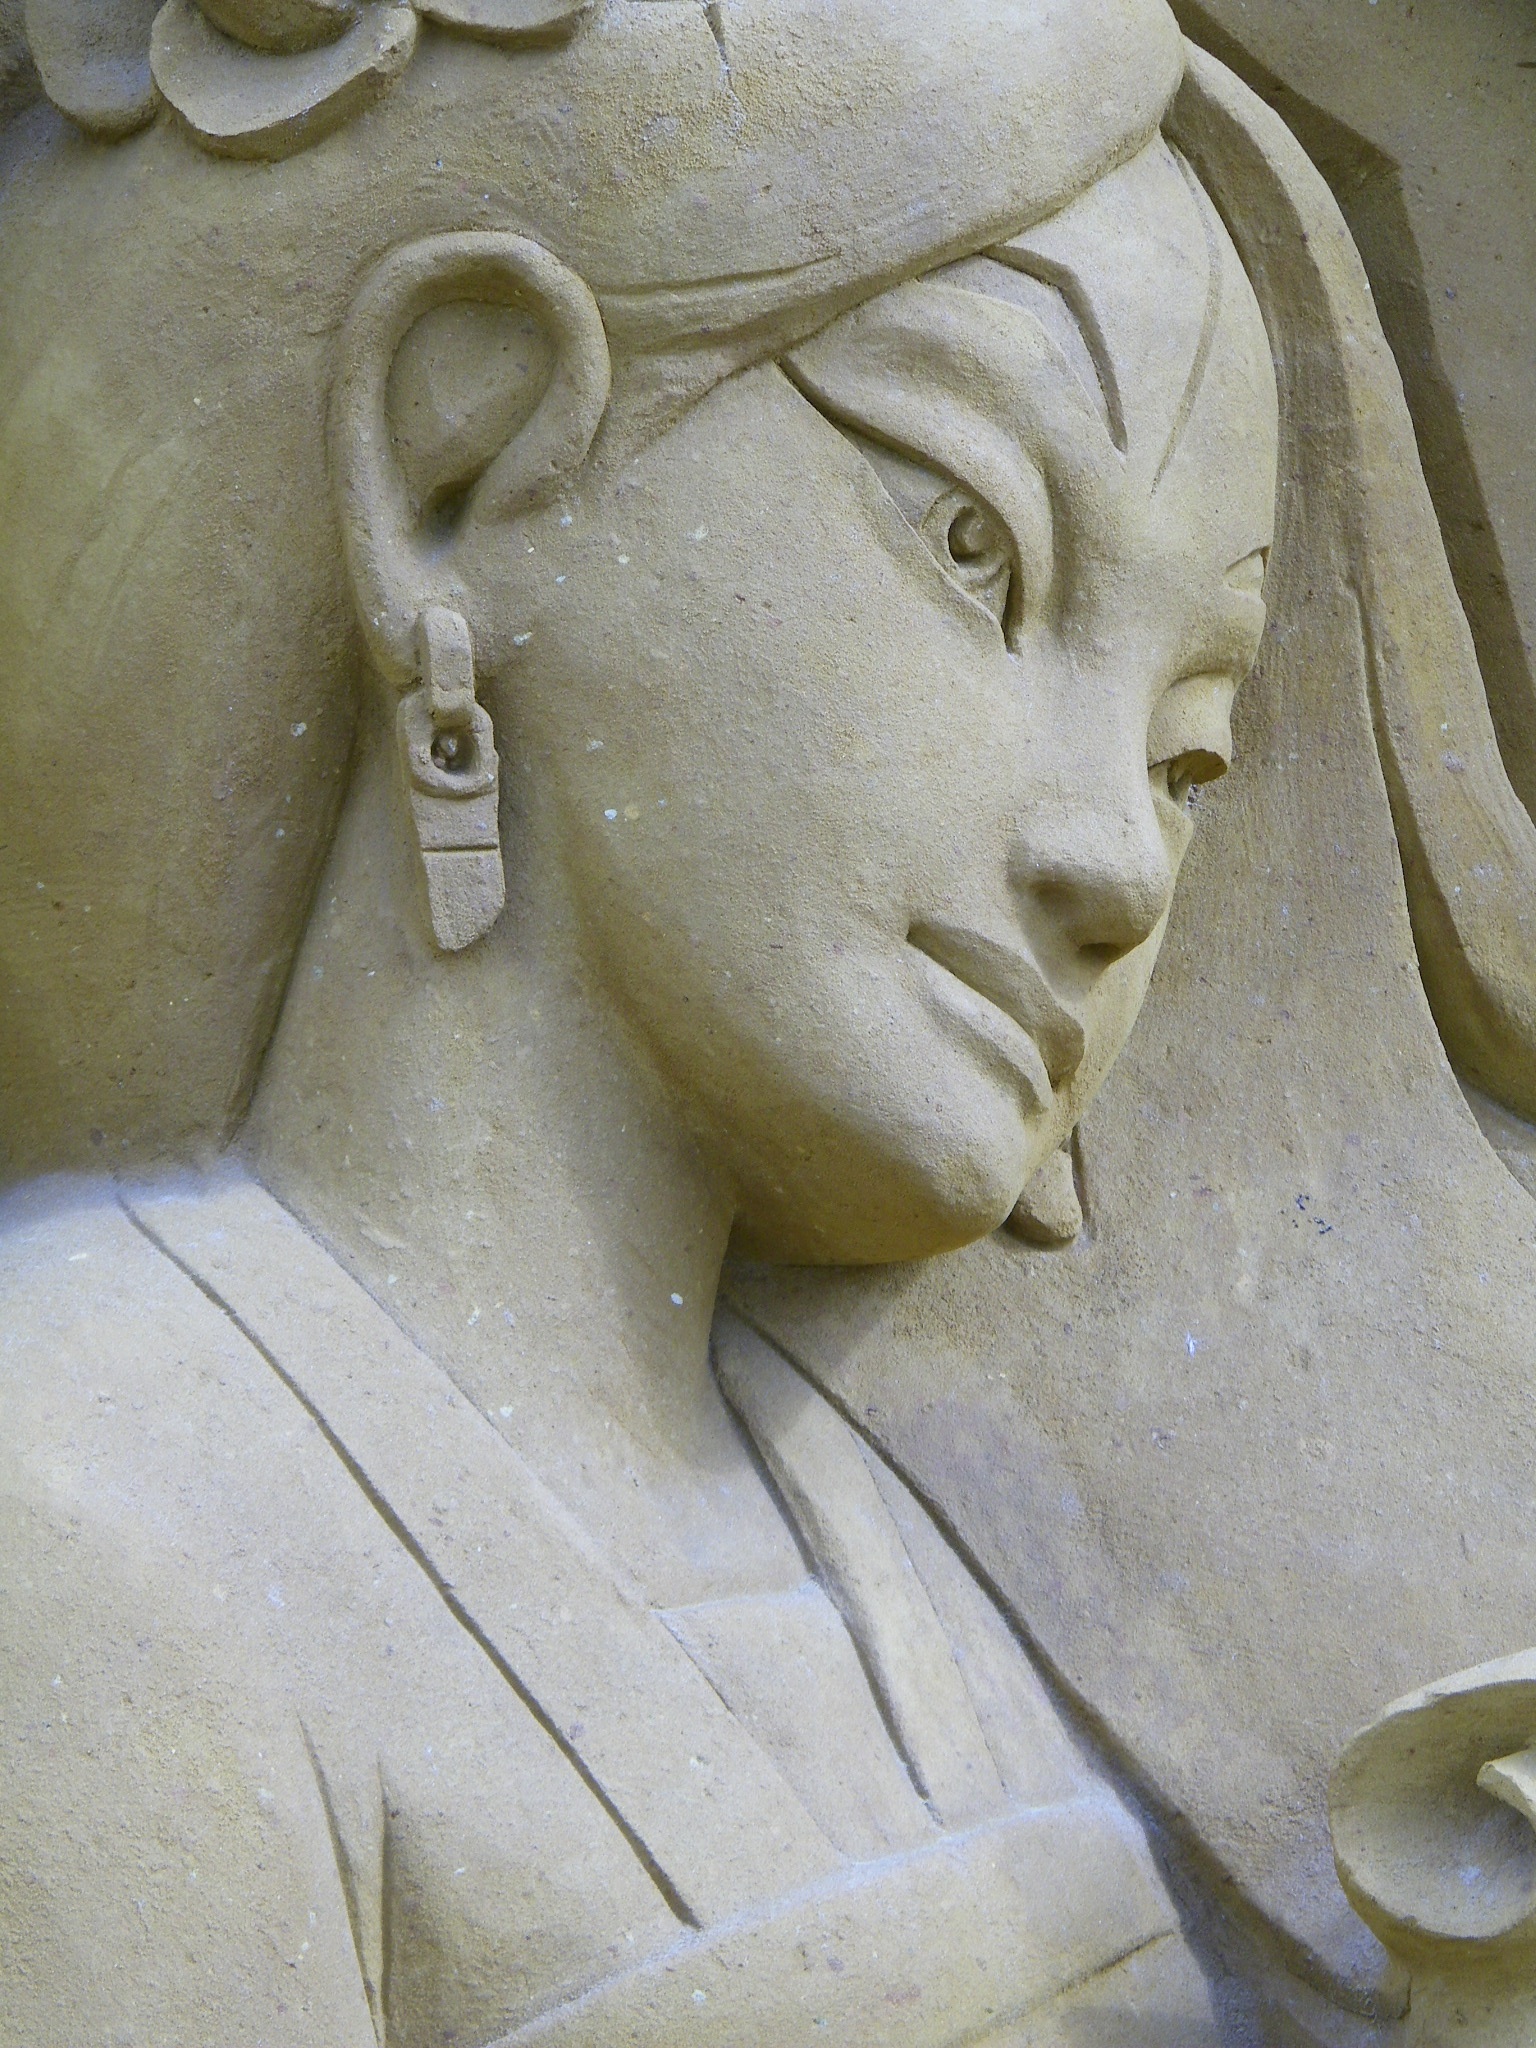
monument, statue, disney, sculpture, art, festival, temple, head, carving, character, relief, pocahontas, stone carving, sand sculptures, the touquet, ancient history, classical sculpture